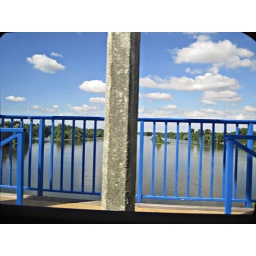
AugustThis is the river the Loire in France. We passed it a few times while driving to Chambord, a castle nearby.